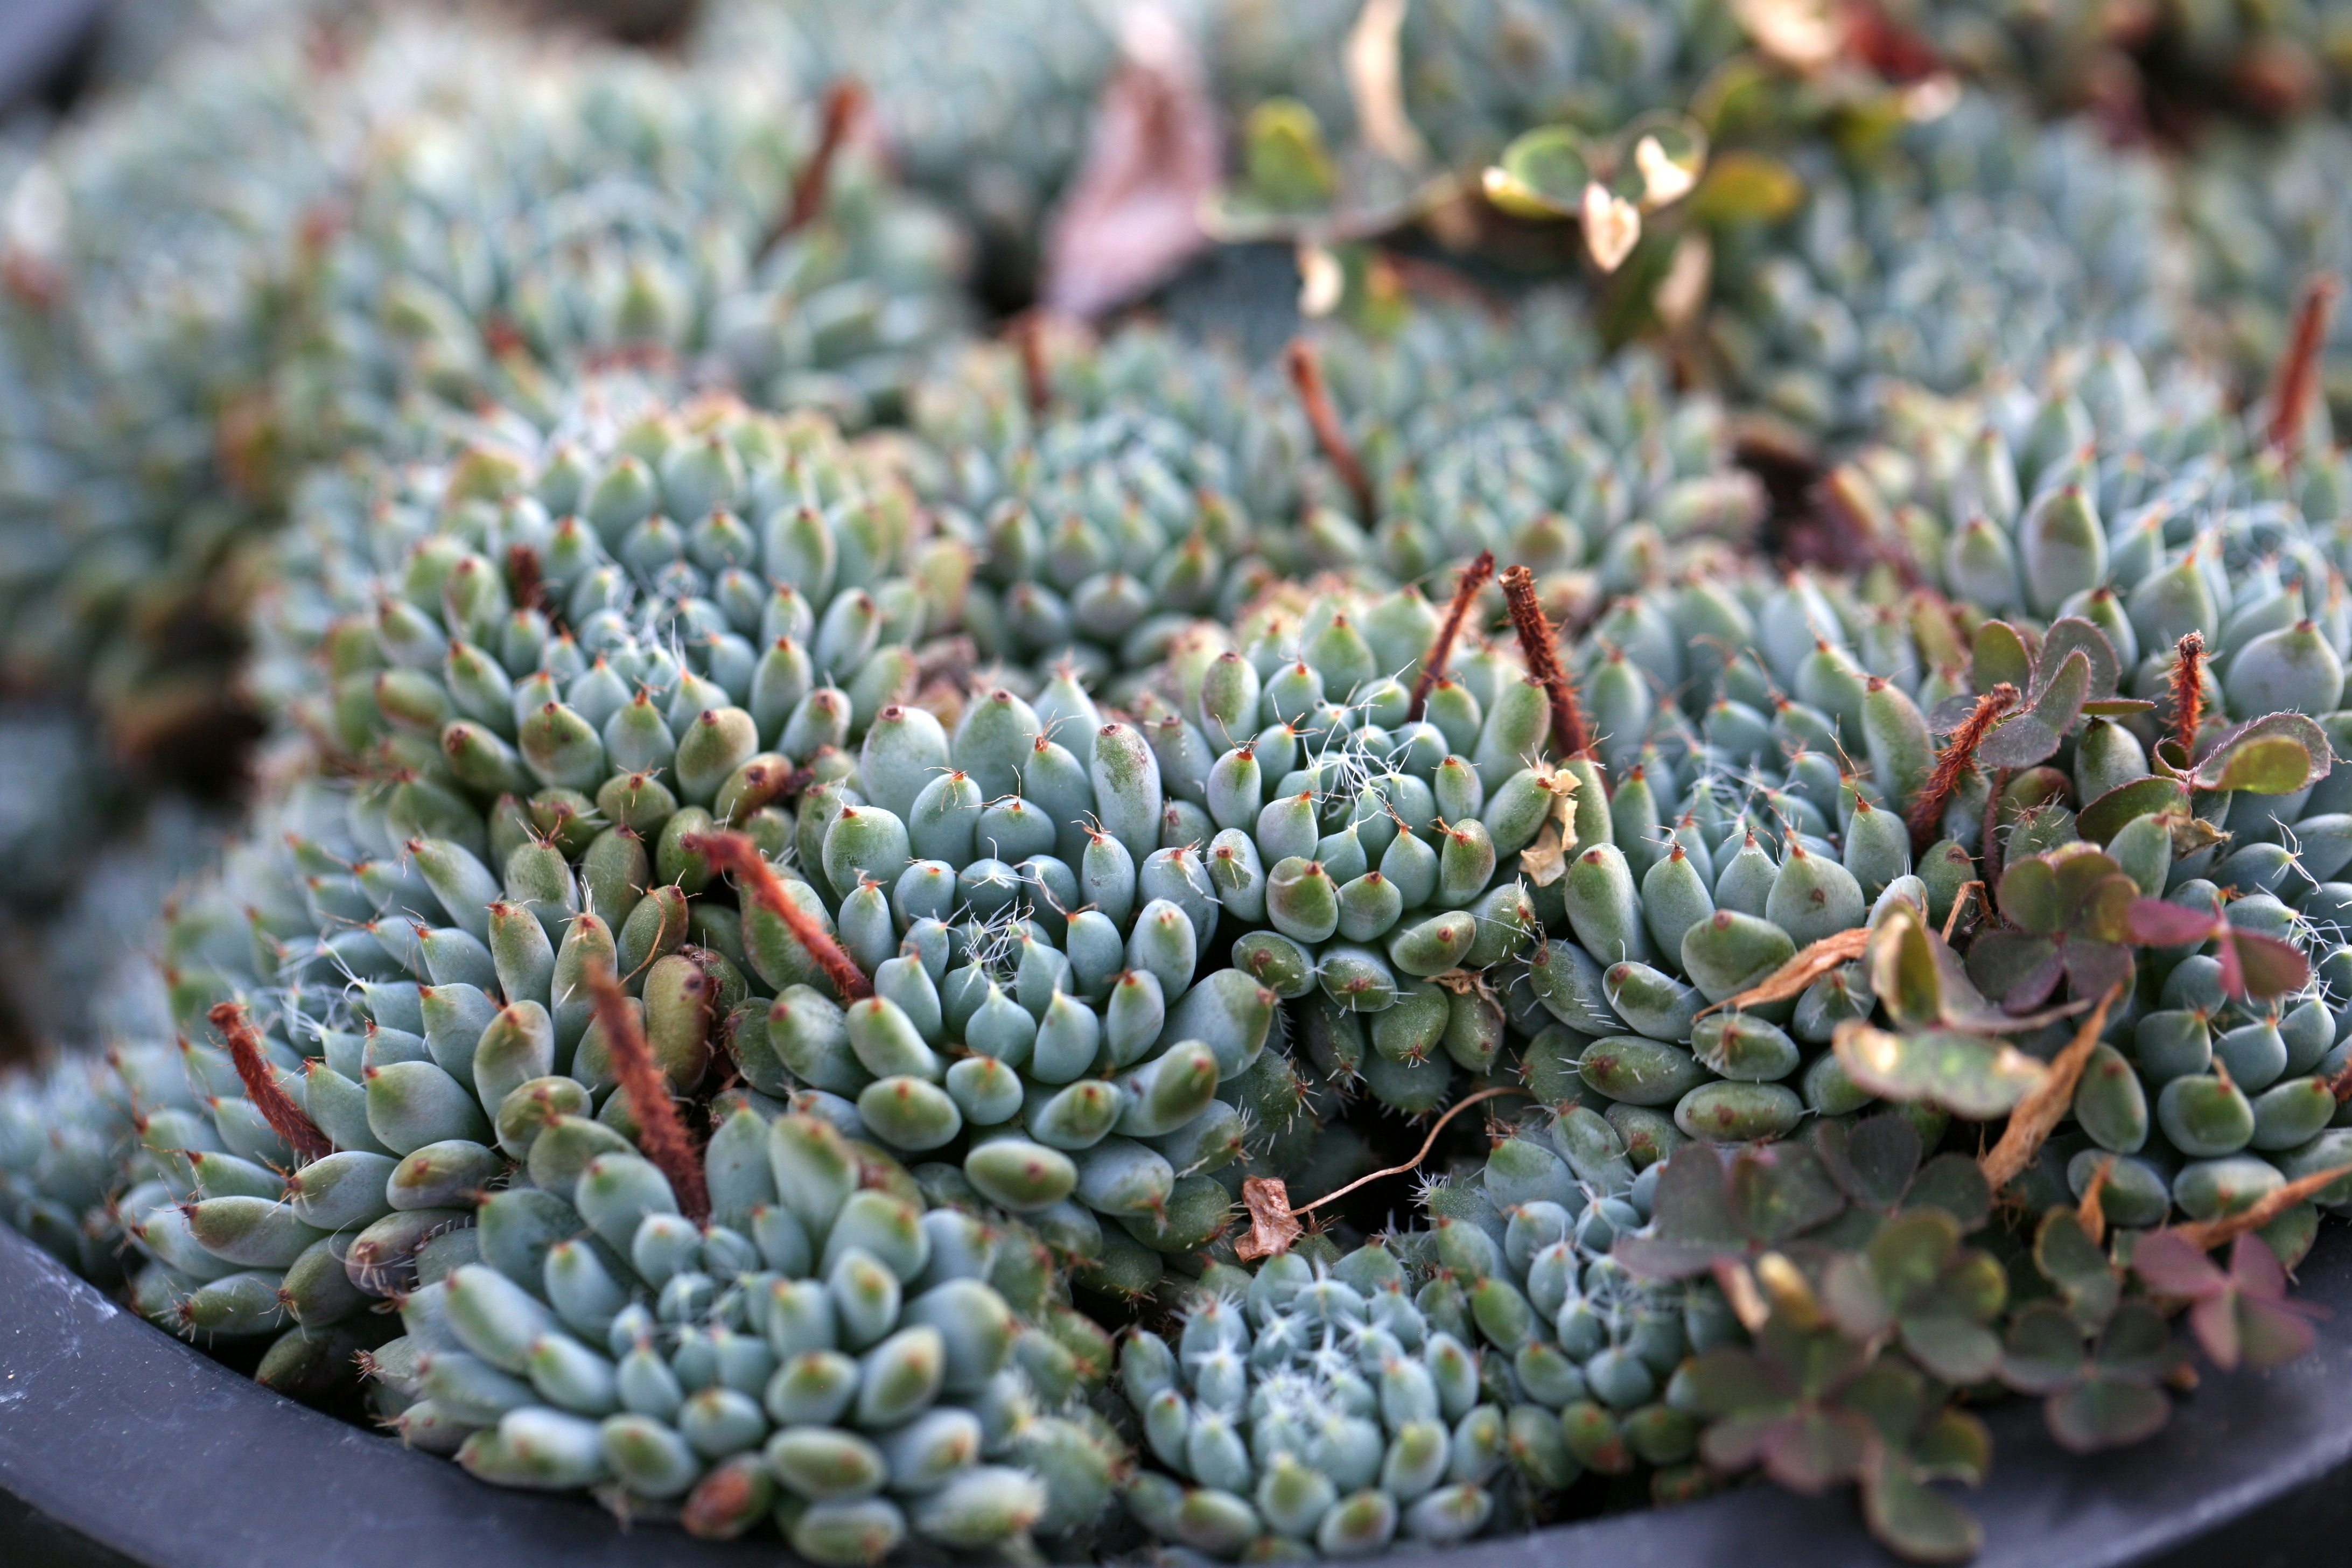
nature, cactus, plant, flower, botany, succulent, garden, greenhouse, potted plant, plants, flowers, makro, botanical garden, flowering plant, prickly pear, affix, a flower garden, a fleshy plant, fleshy in this, mini potted, stonecrop family, land plant, nopal